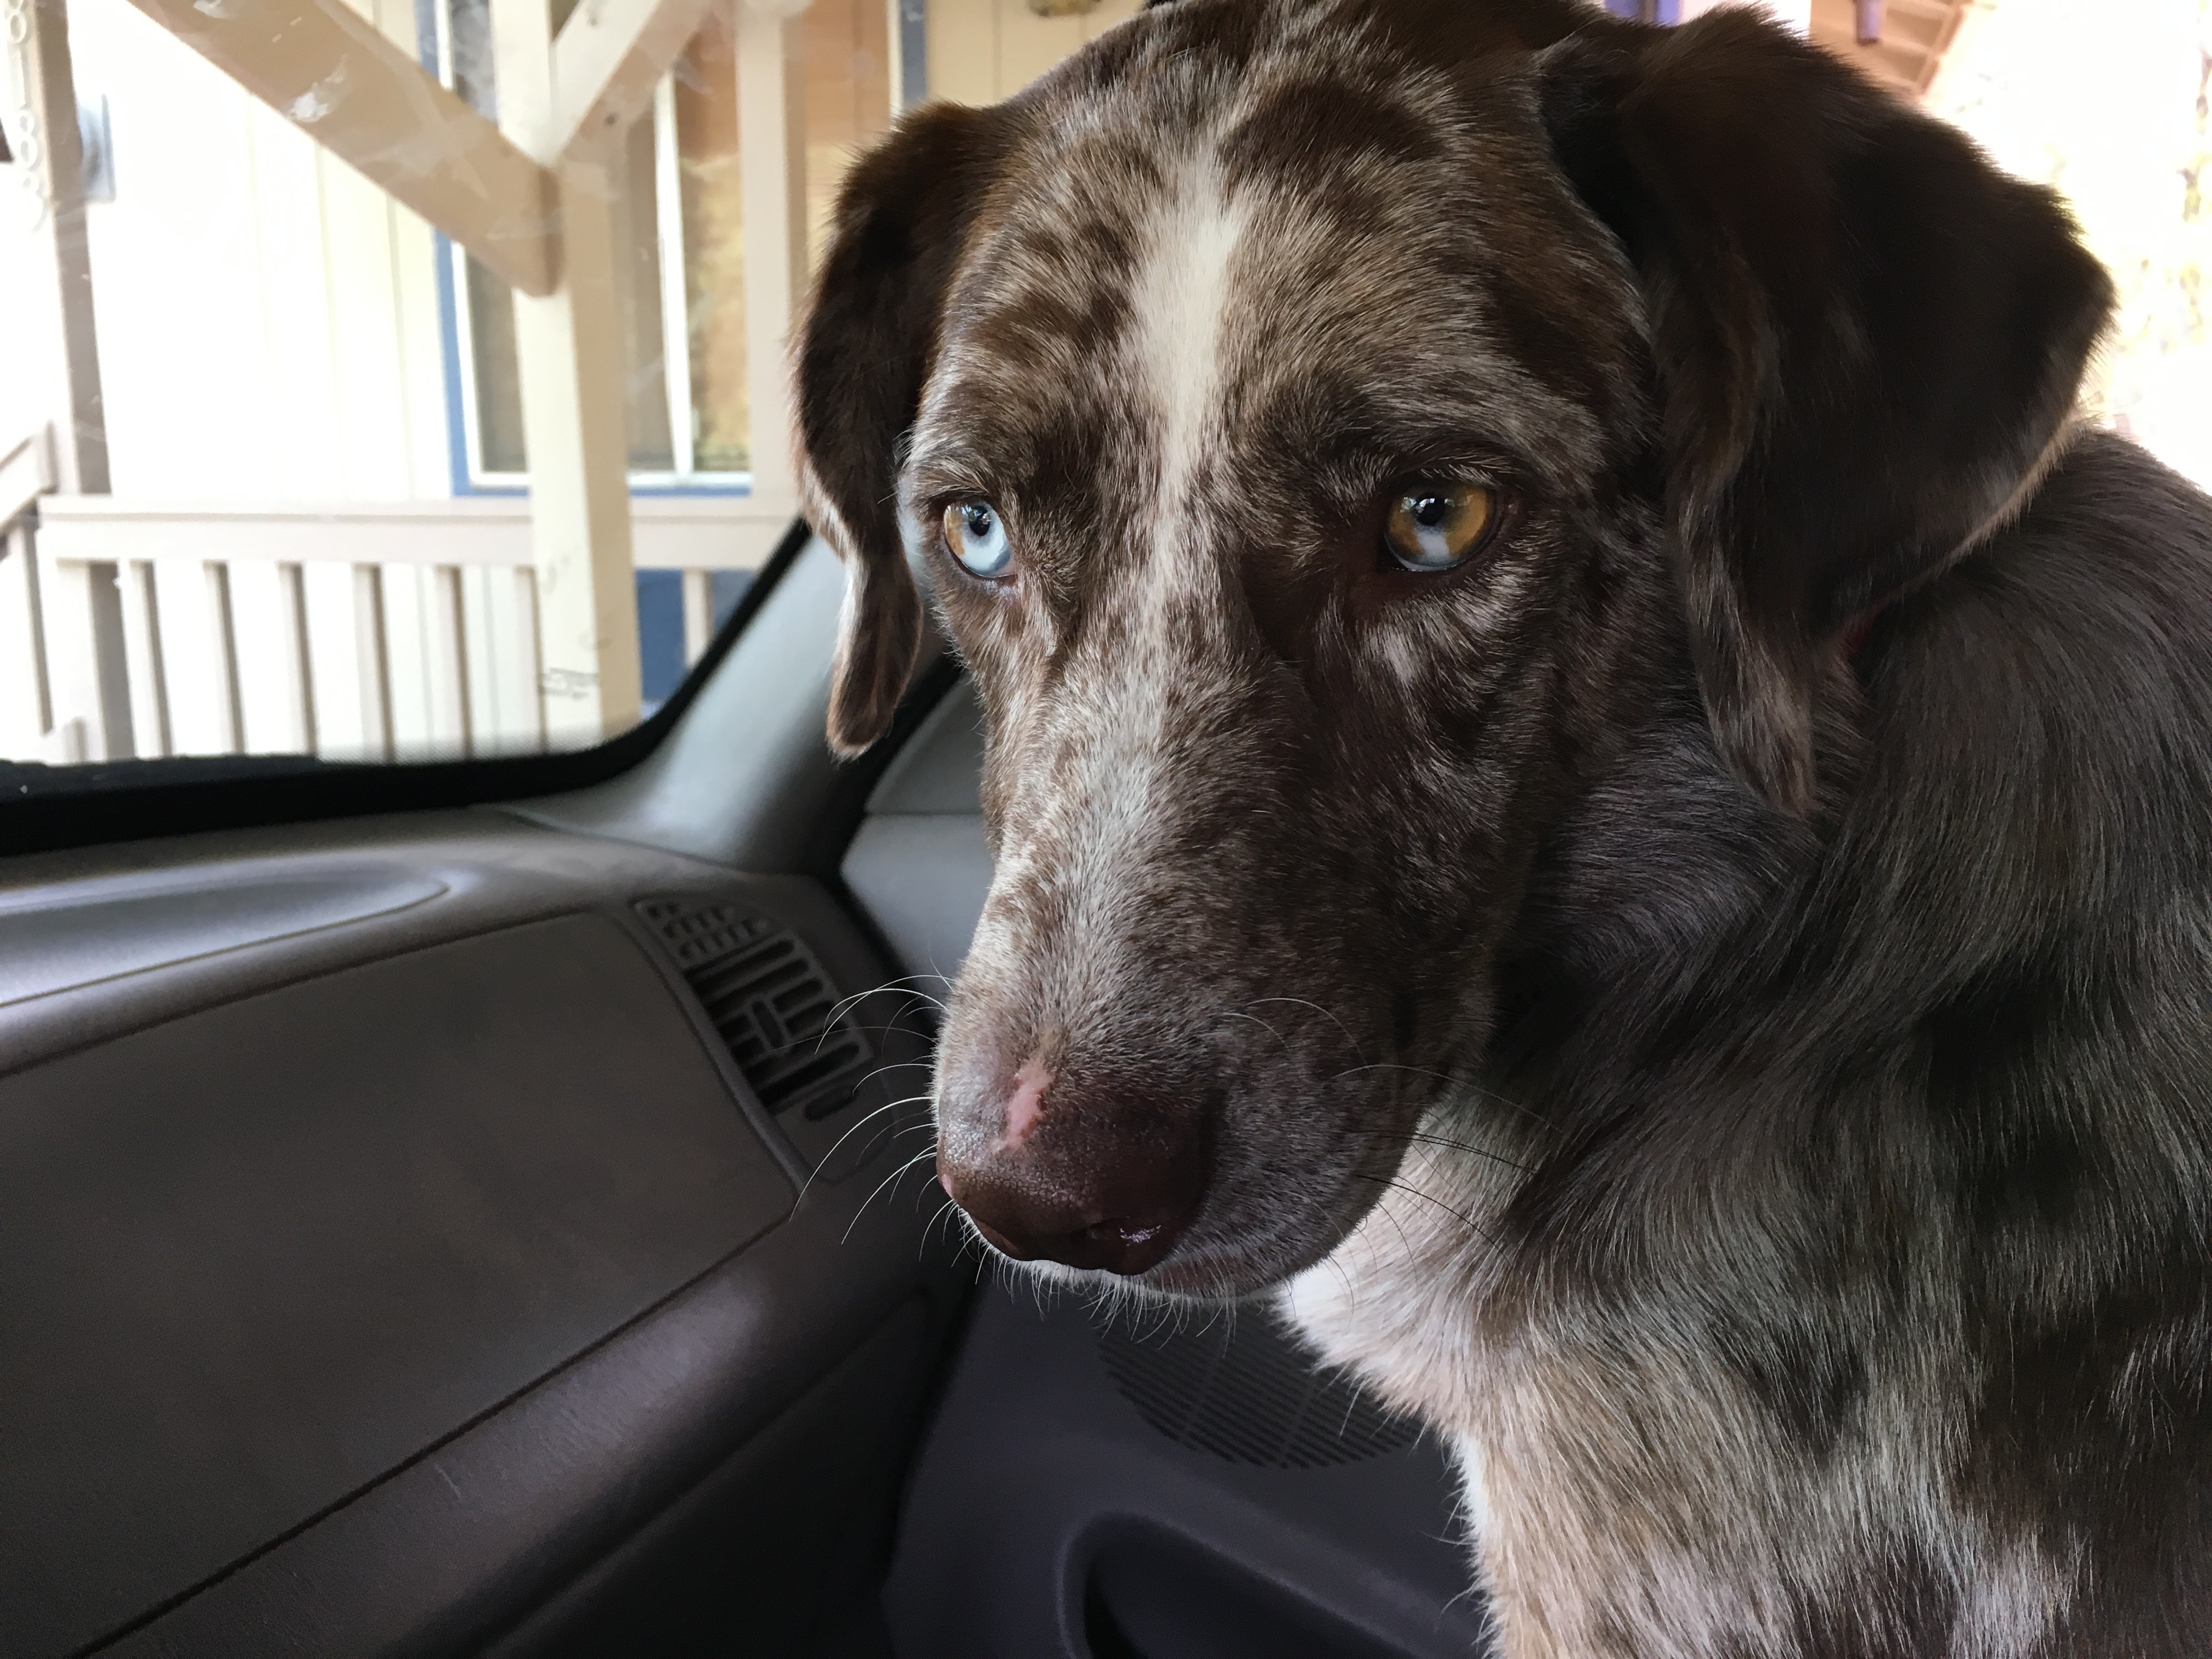
puppy, dog, mammal, vertebrate, labrador retriever, street dog, dog like mammal